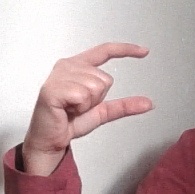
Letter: dal